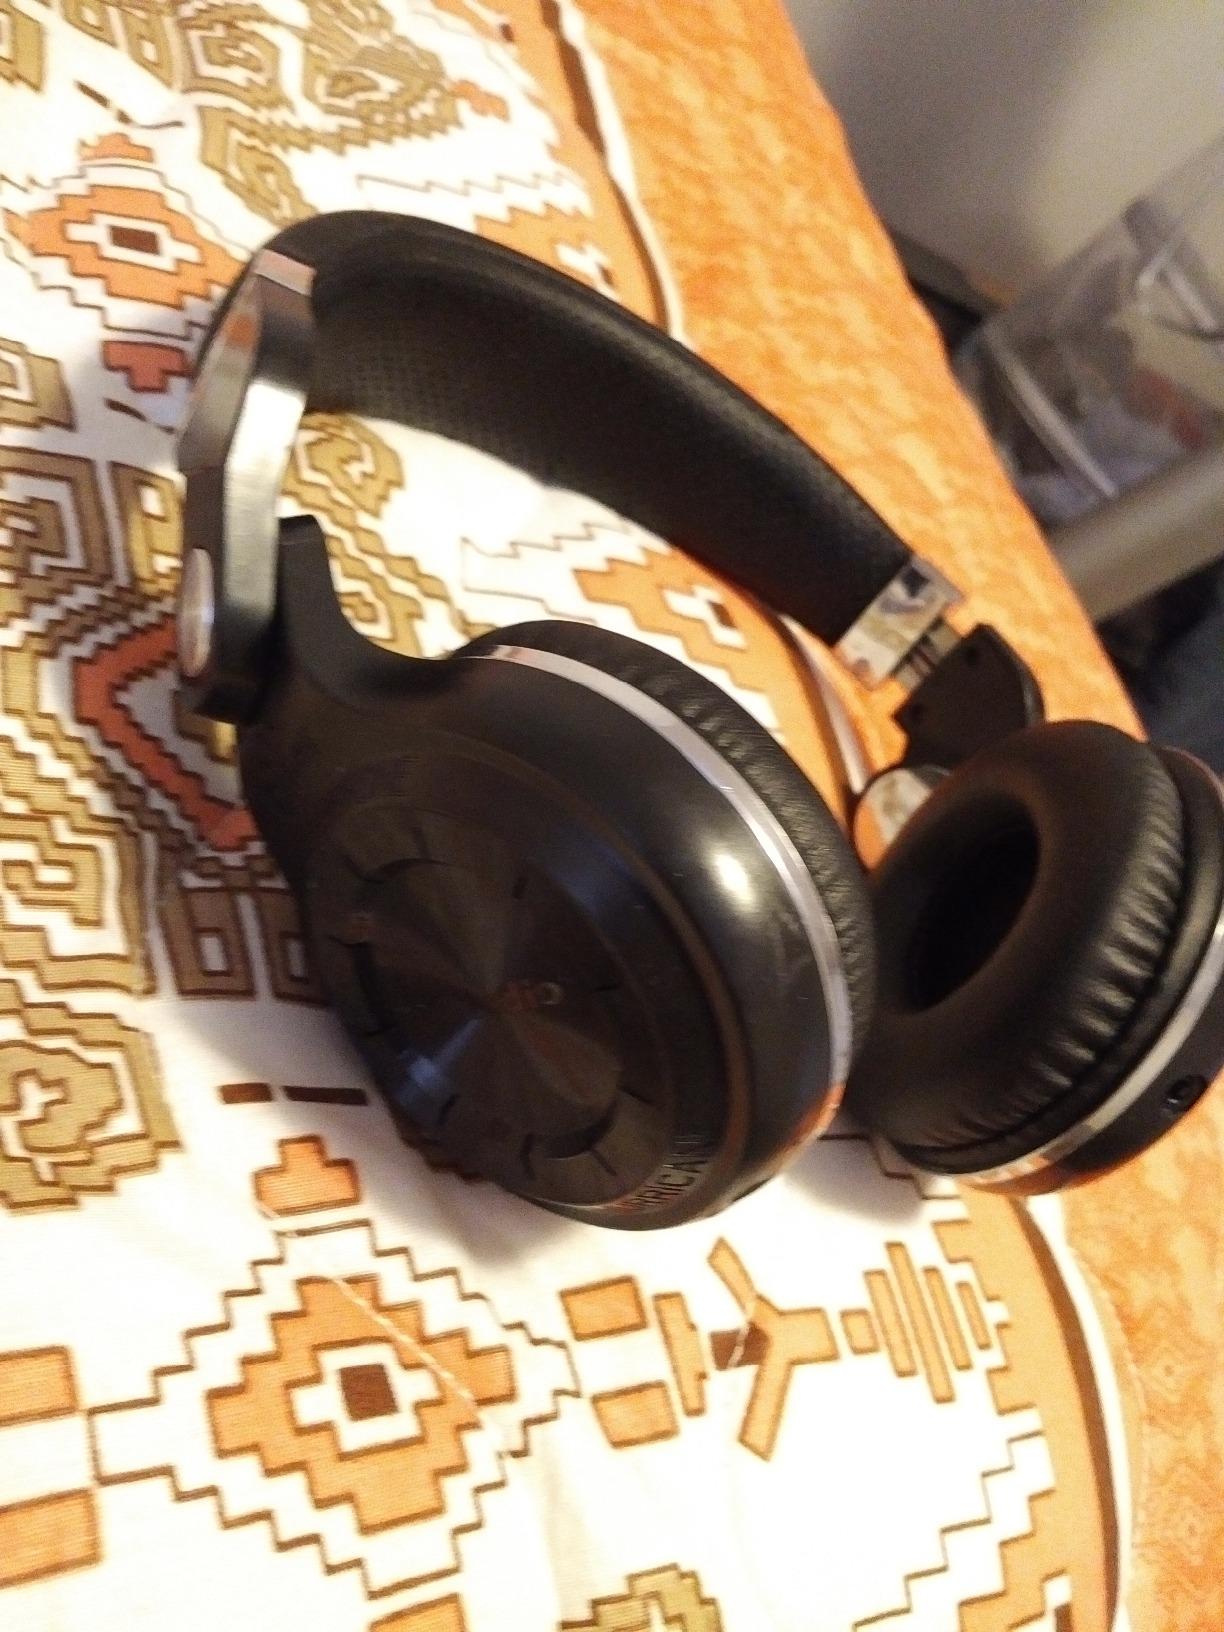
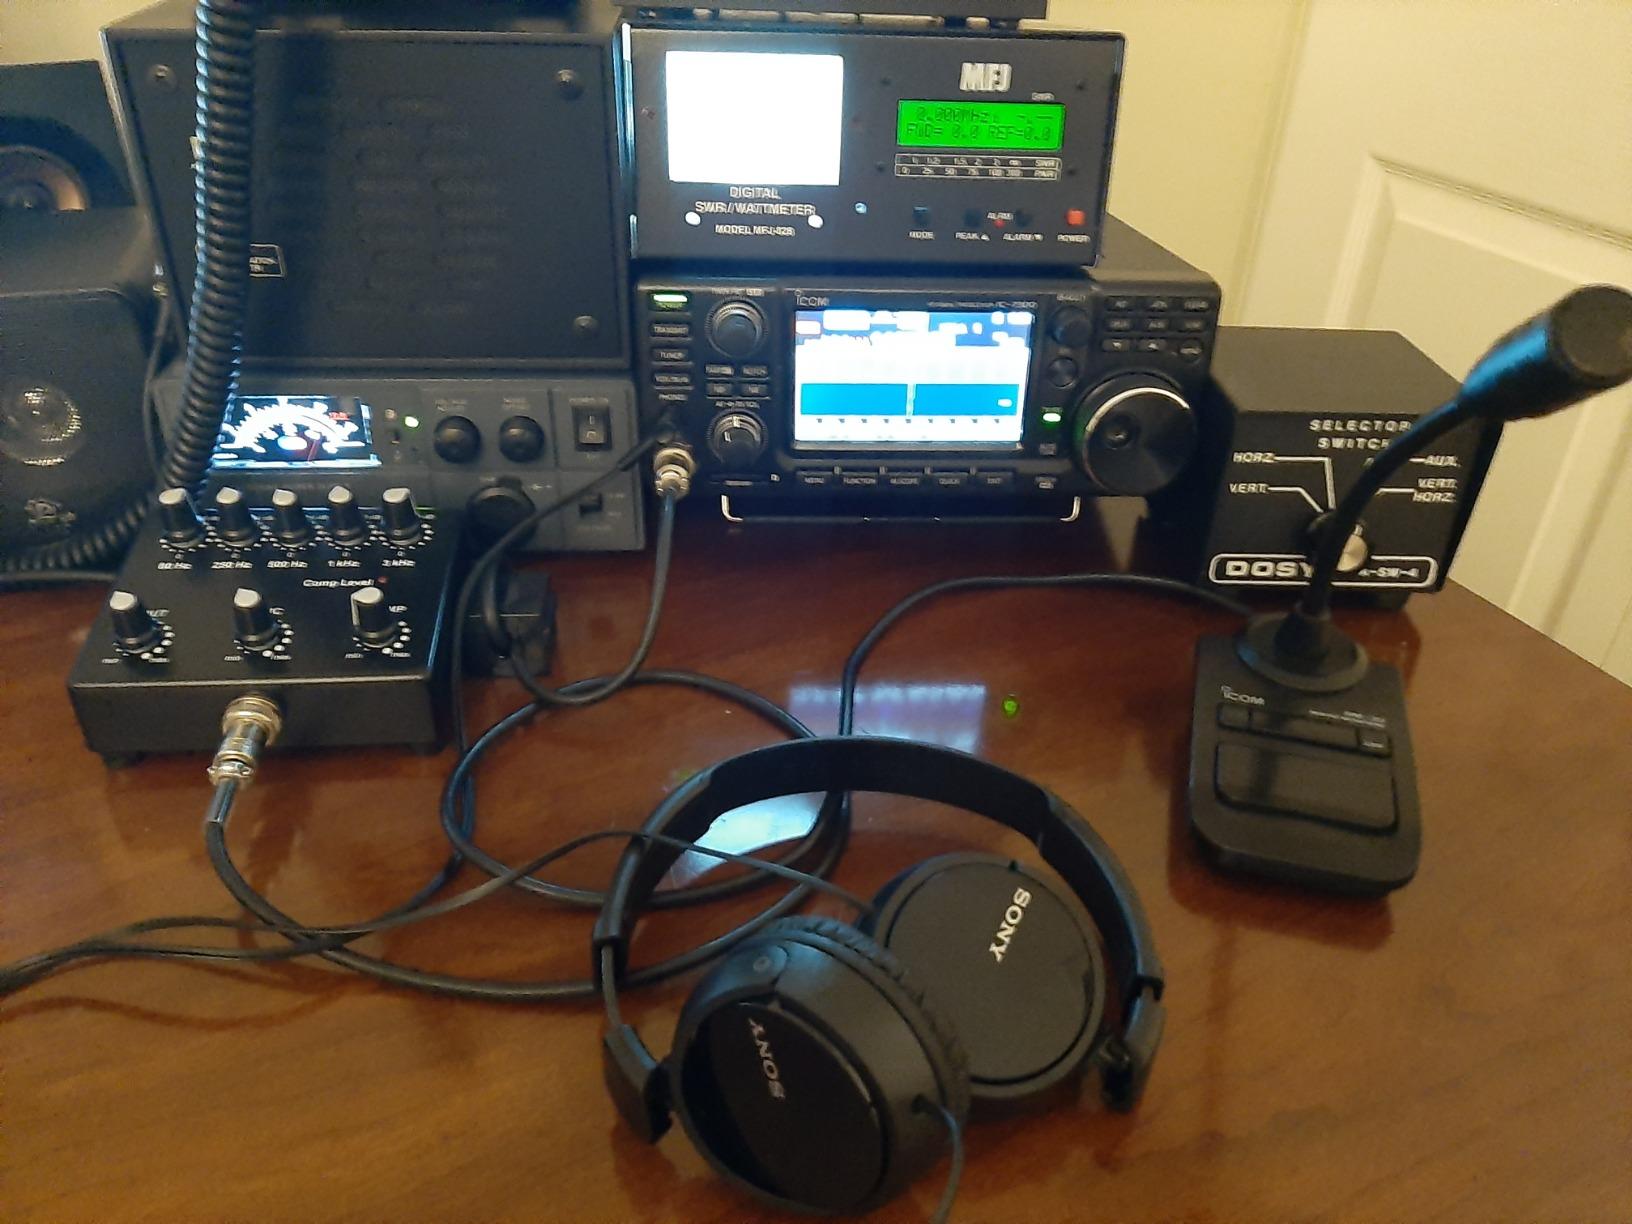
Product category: headphones
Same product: no